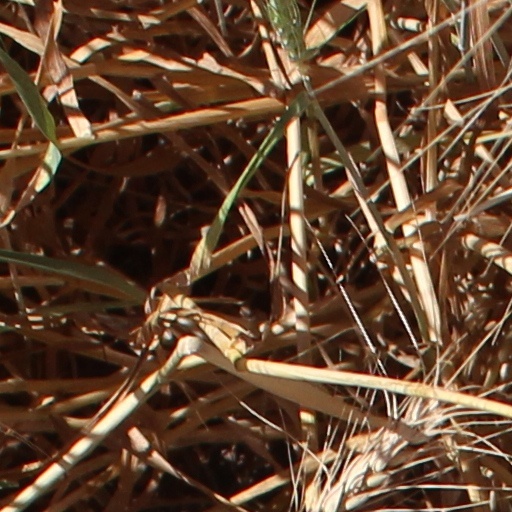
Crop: wheat